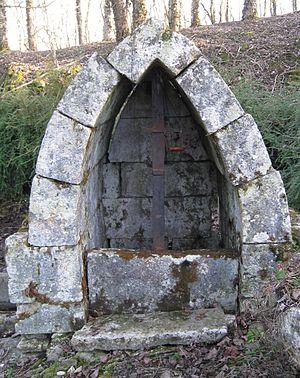
fontaine du Buet à Sacquenay
Un claveau est une pierre taillée en biseau constituant un élément de couvrement d'un arc, d'une plate-bande ou d'une voûte.
Sacquenay est une commune française située dans le département de la Côte-d'Or en région Bourgogne-Franche-Comté.